184th Wing

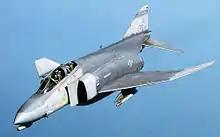
184th TFG F-4D Phantom II 66-0710, 1986

On 7 August 1979, the unit received its first F-4D Phantom II, and on 8 October 1979, was designated as the 184th Tactical Fighter Group, equipped with 50 F-4D's. In April 1982, the 184th was tasked to develop a F-4D Fighter Weapons Instructor Course to meet the needs of the Air Reserve Forces and the USAF Tactical Air Command.